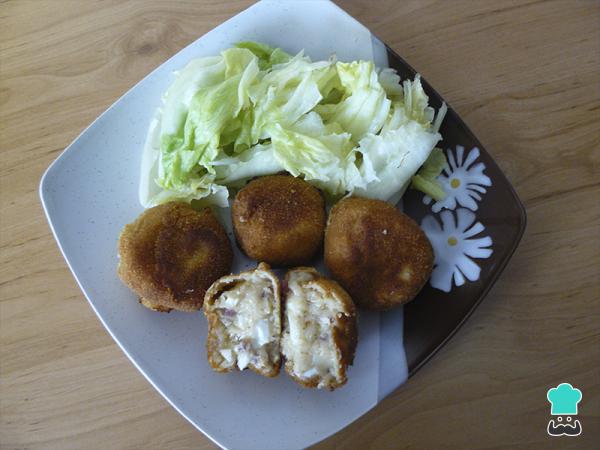
0Al sacarlas dejamos las croquetas de jamón, queso y huevo primero sobre papel absorbente y ya después las emplatamos. Con una cama de lechuga fresca, por ejemplo.